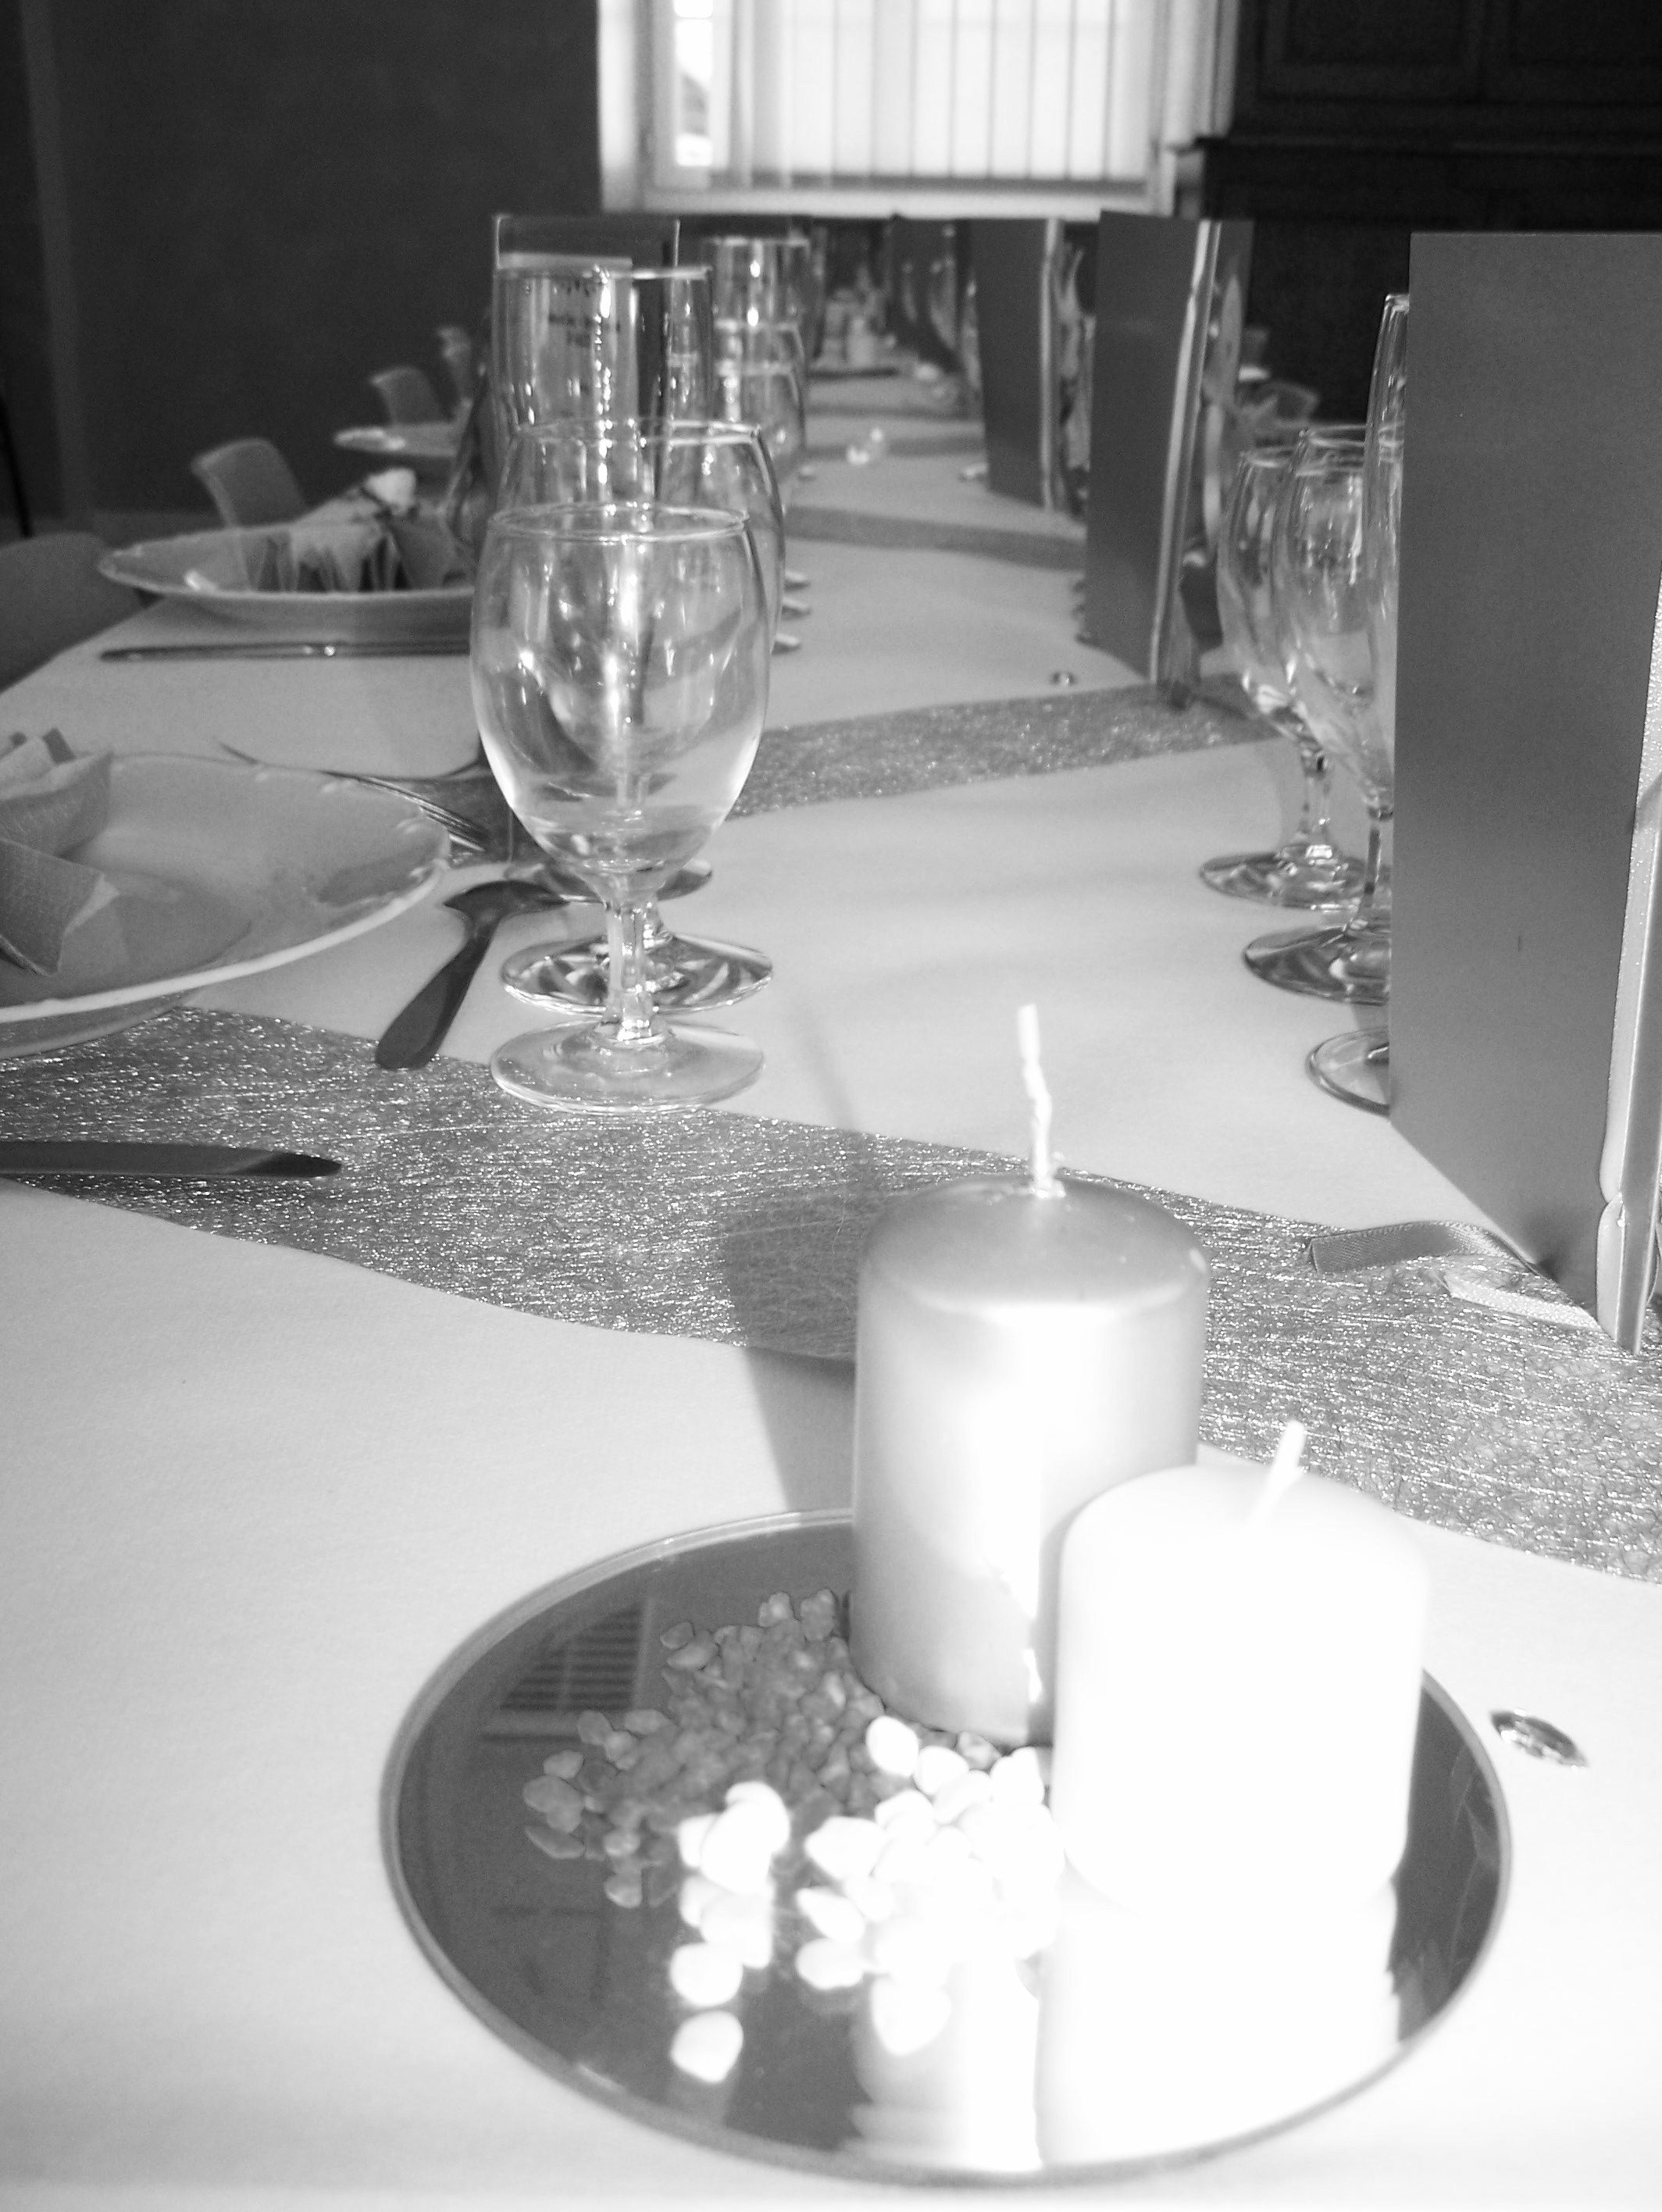
table, black and white, white, glass, decoration, black, furniture, monochrome, lighting, festive, ceremony, design, glasses, shape, dining room, still life photography, monochrome photography